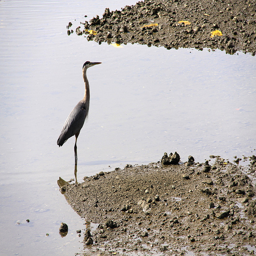
A blue heron at the edge of the water.
A Heron is standing next to a body of water.
A large bird stands on the shore next to a bed of water.
A shore bird is standing on rocks by the water.
A bird with long legs stands on a rocky shore.